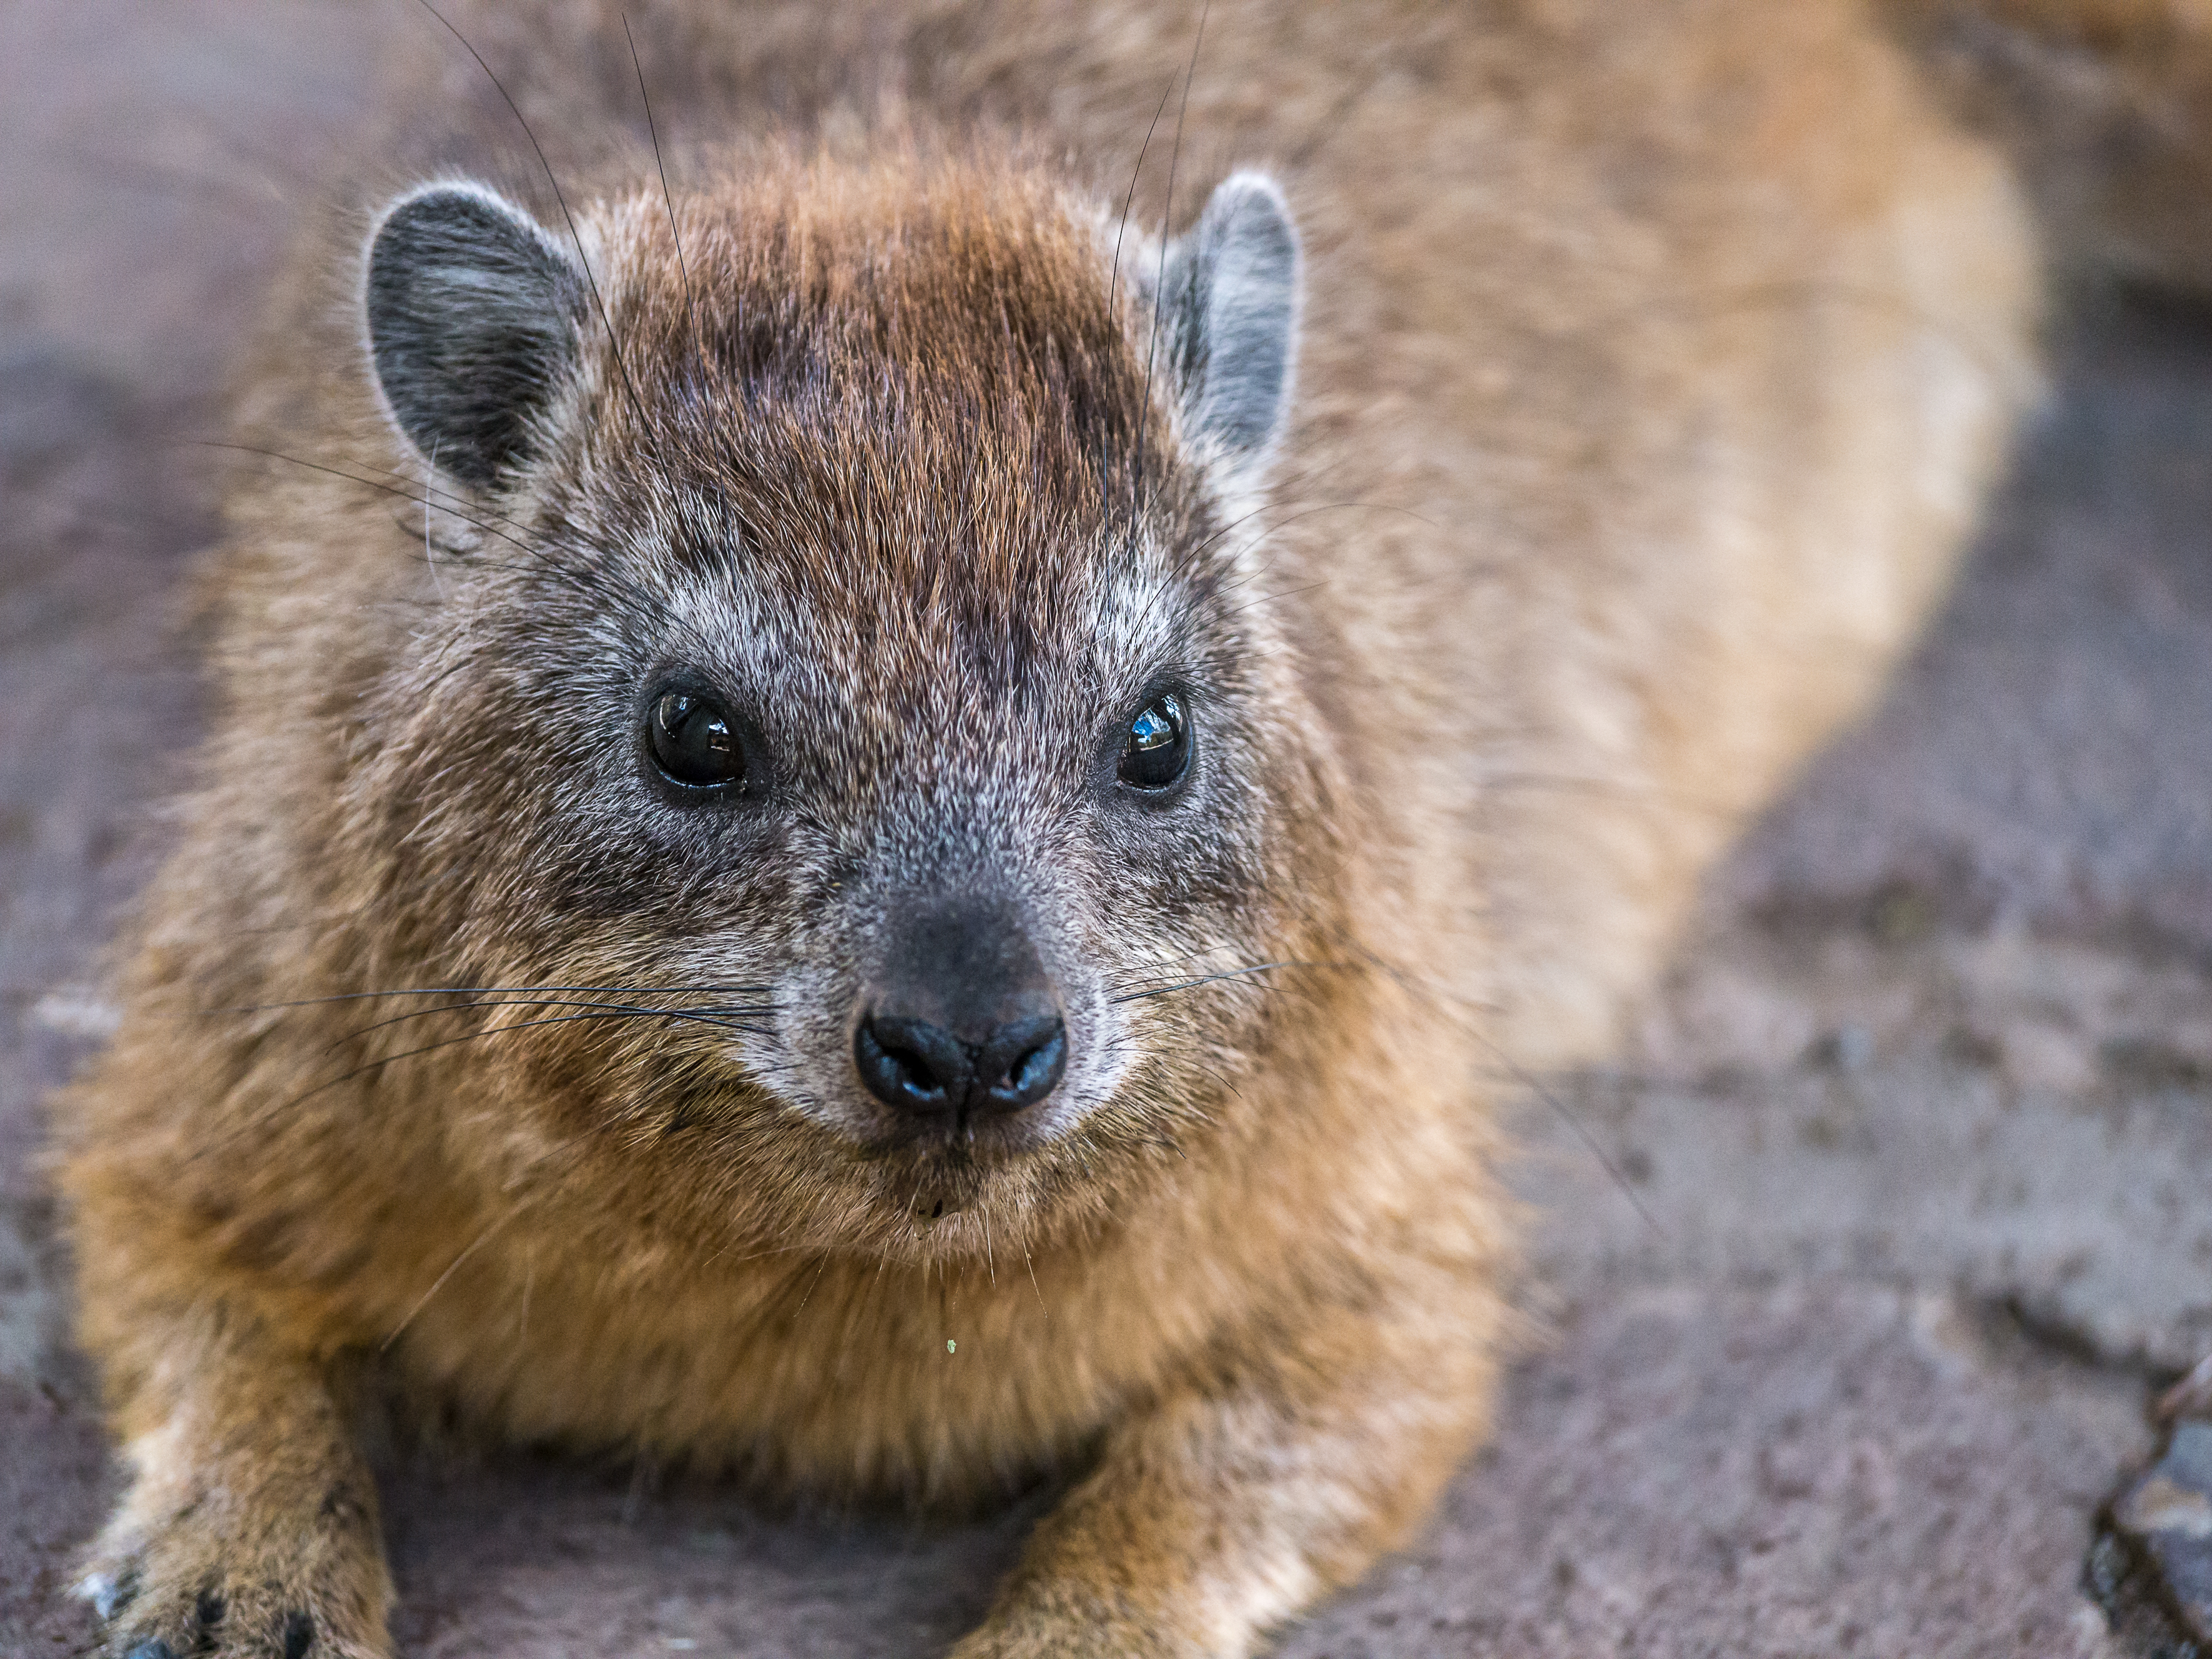
wildlife, zoo, mammal, fauna, wallaby, whiskers, 2013, vertebrate, tanzania, marsupial, safari, panasoniclumix, serengeti, wombat